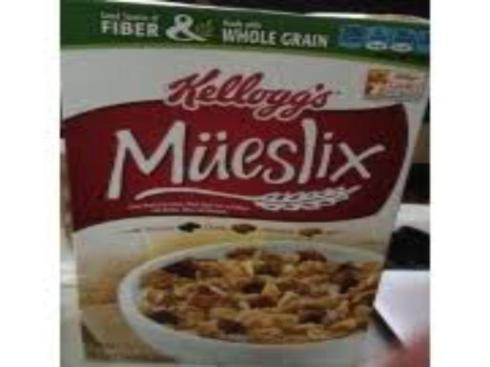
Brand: mueslix
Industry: Food